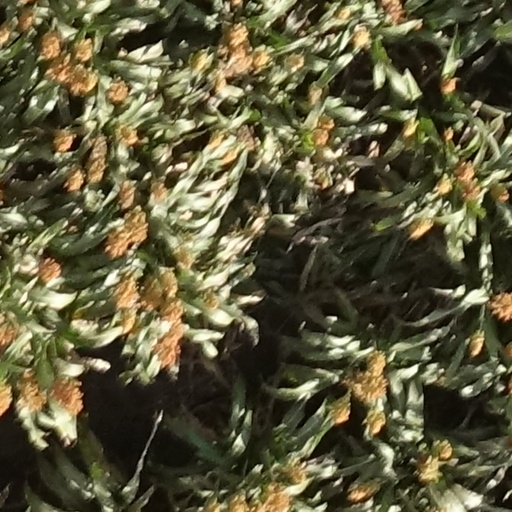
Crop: sorghum